Suchita Trivedi

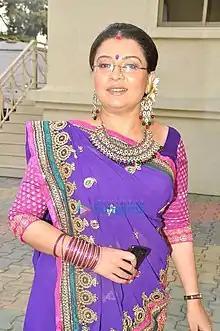
Trivedi in 2012

Suchita Trivedi (born 20 September 1976) is an Indian actress, who is known for her work in Hindi TV dramas. She is widely remembered for her portrayal of Meenakshi Thakkar in the acclaimed dramedy "Baa Bahoo Aur Baby" on Star Plus, for which she twice won the Indian Telly Award for Best Actress in a Comic Role, and received two further nominations.